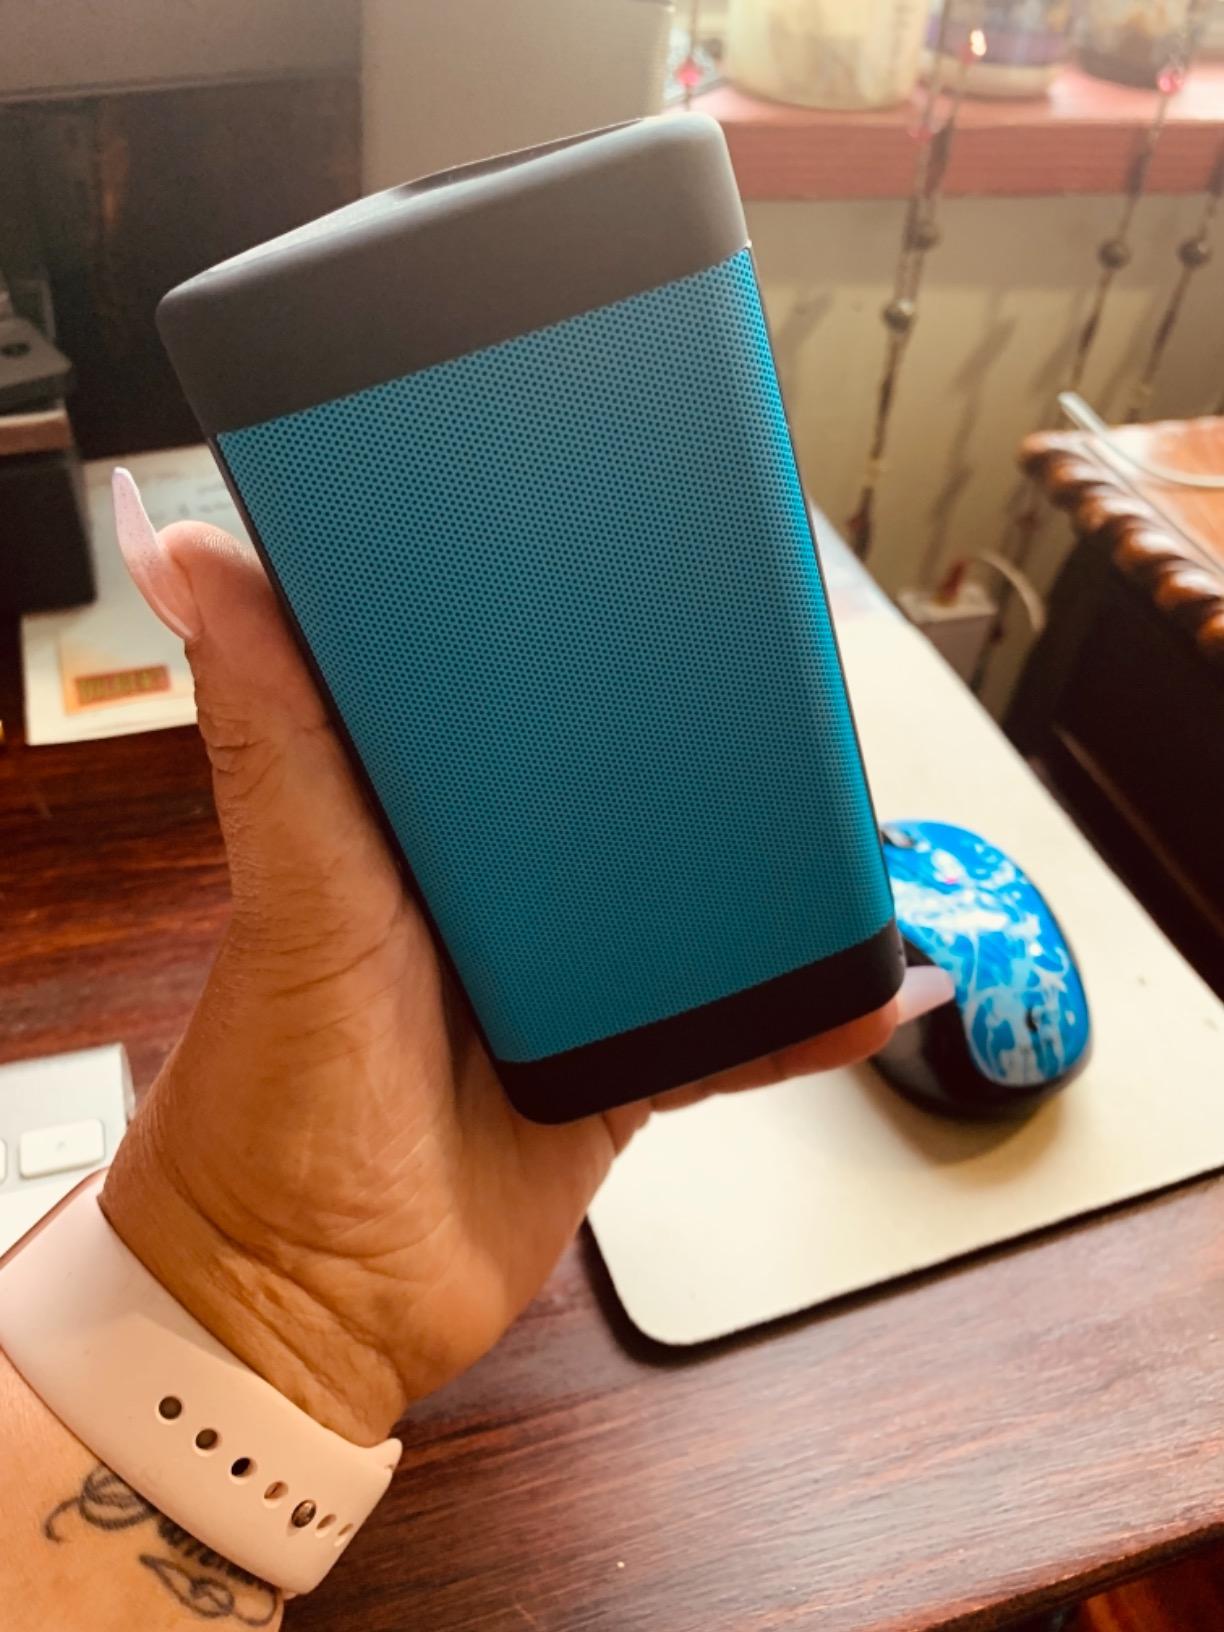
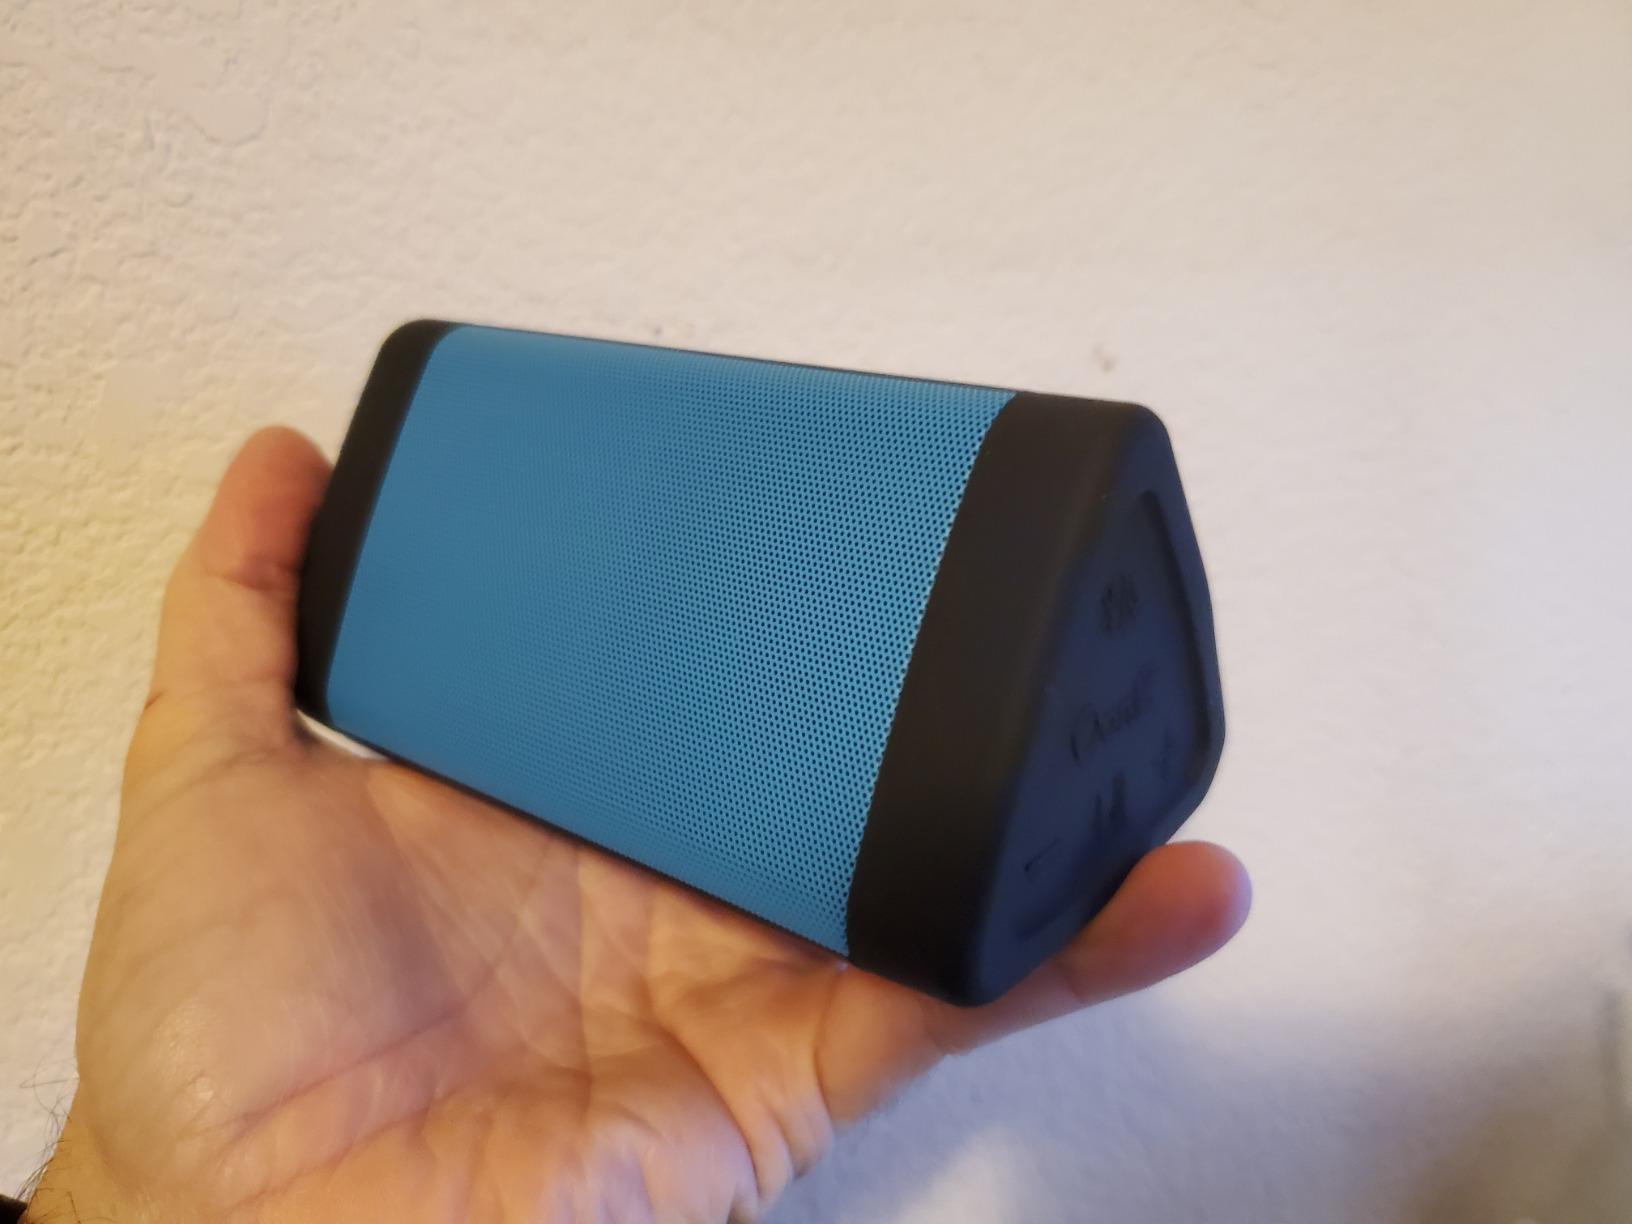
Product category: speaker
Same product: yes